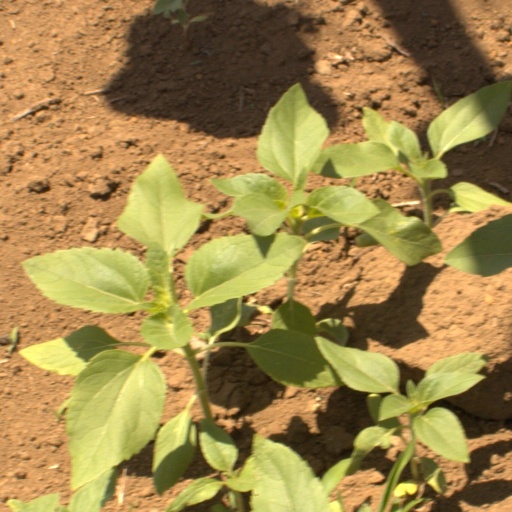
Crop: Jerusalem artichoke